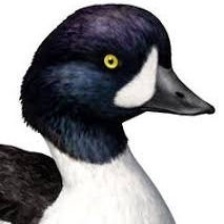
Species: BARROWS GOLDENEYE
Scientific name: BUCEPHALA ISLANDICA
ImageNet parent category: drake